Kjartan Poskitt

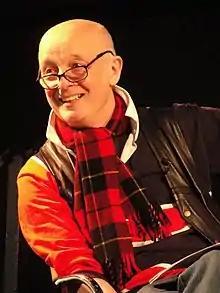
Kjartan Poskitt in 2014

Kjartan Poskitt (born 15 May 1956 in York) is a British writer and TV presenter who is best known for writing the "Murderous Maths" children's series of books.